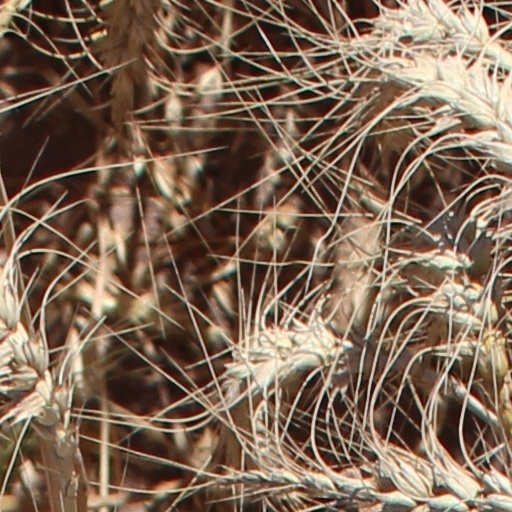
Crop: wheat